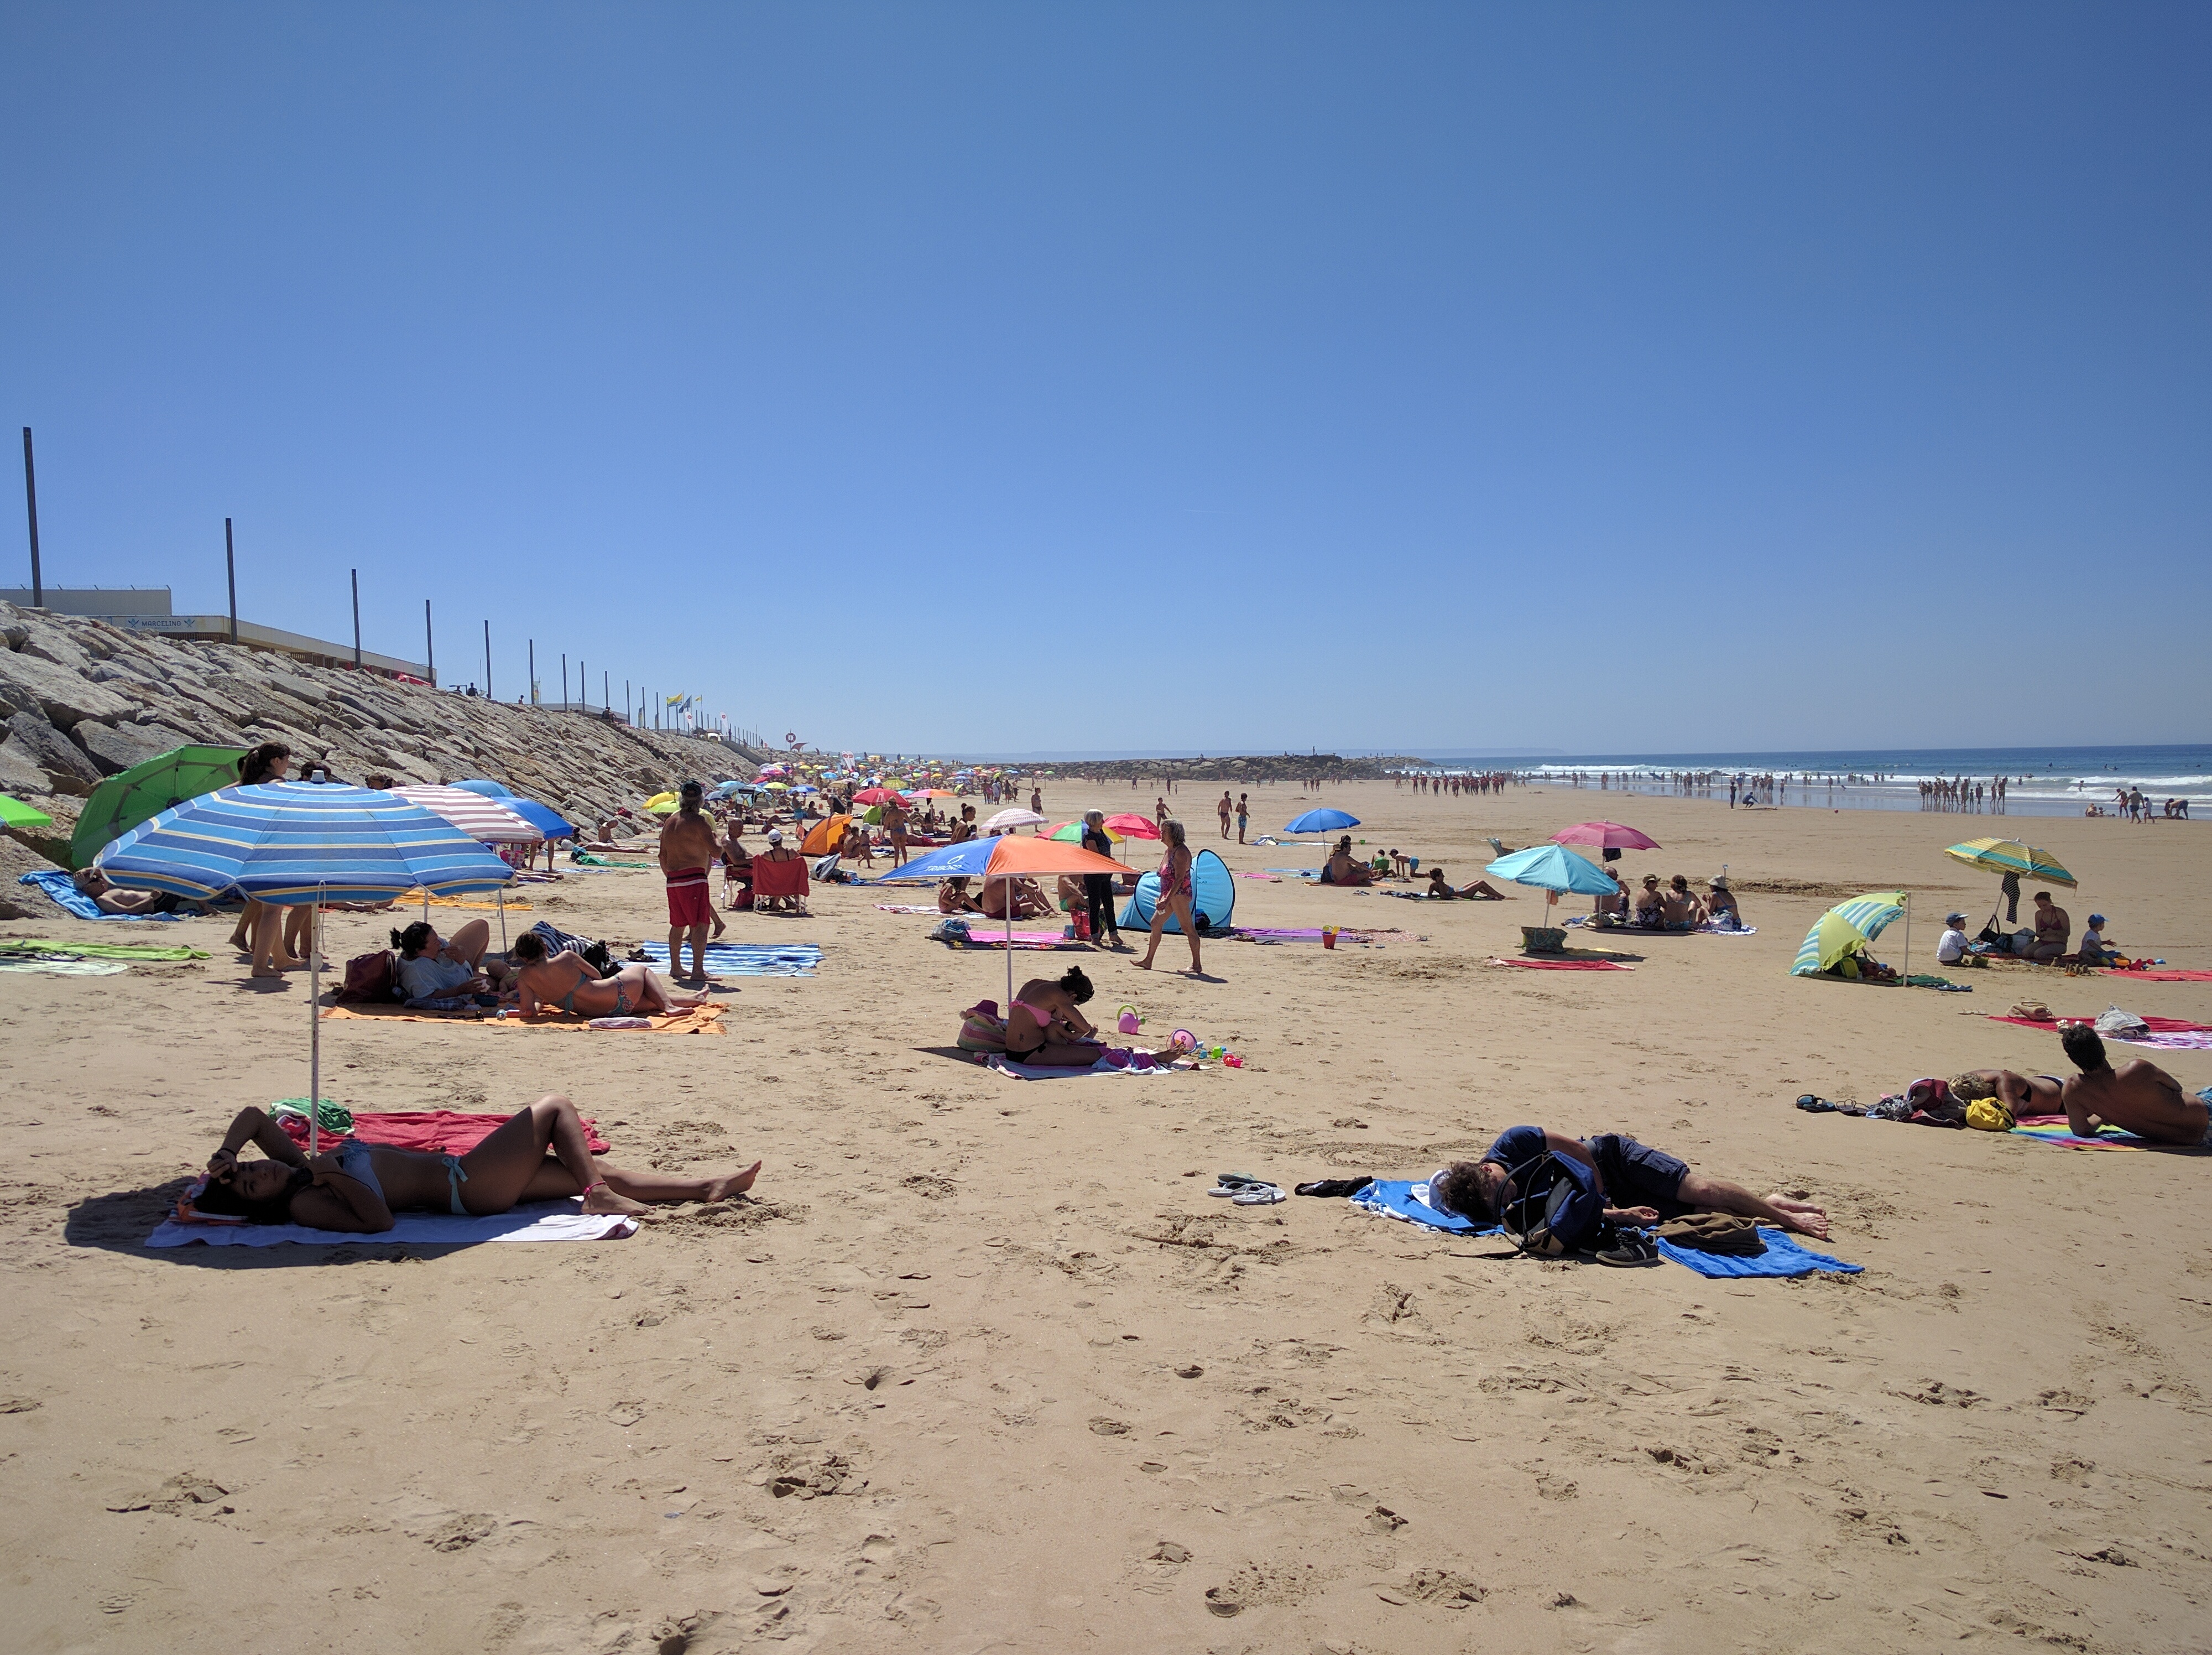
beach, sea, coast, sand, ocean, bay, body of water, caparica coast